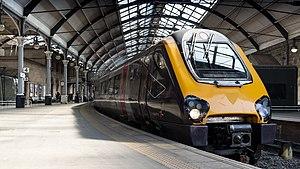
XC Trains Limited, connue sous le nom CrossCountry est une société ferroviaire du Royaume-Uni appartenant à Arriva UK Trains, qui exploite la franchise Cross Country. CrossCountry exploite de nombreux trains intercité ainsi que des trains longue distance dans au Royaume-Uni, ne desservant pas Londres, mais notamment le plus long service ferroviaire direct, partant d'Aberdeen, dans le nord-est de l'Écosse jusqu'à Penzance en Cornouailles, dans le sud-ouest de l'Angleterre. C'est l'une des deux franchises d'exploitation ferroviaire à ne pas contrôler de stations, l'autre étant le Caledonian Sleeper. Toutes les lignes commencent ou se terminent à Birmingham New Street.